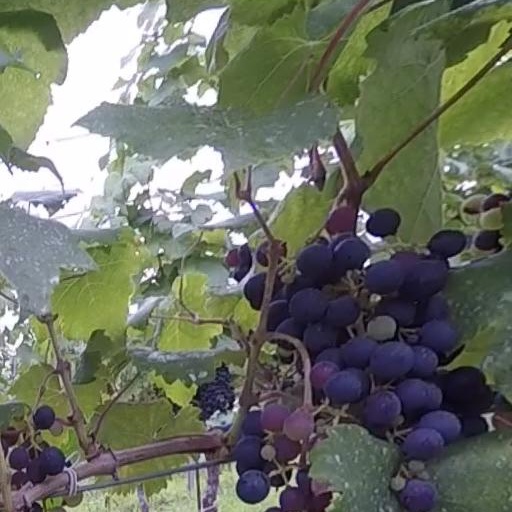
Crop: grape